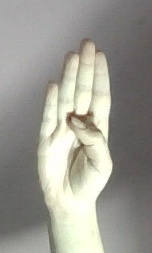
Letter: kaaf